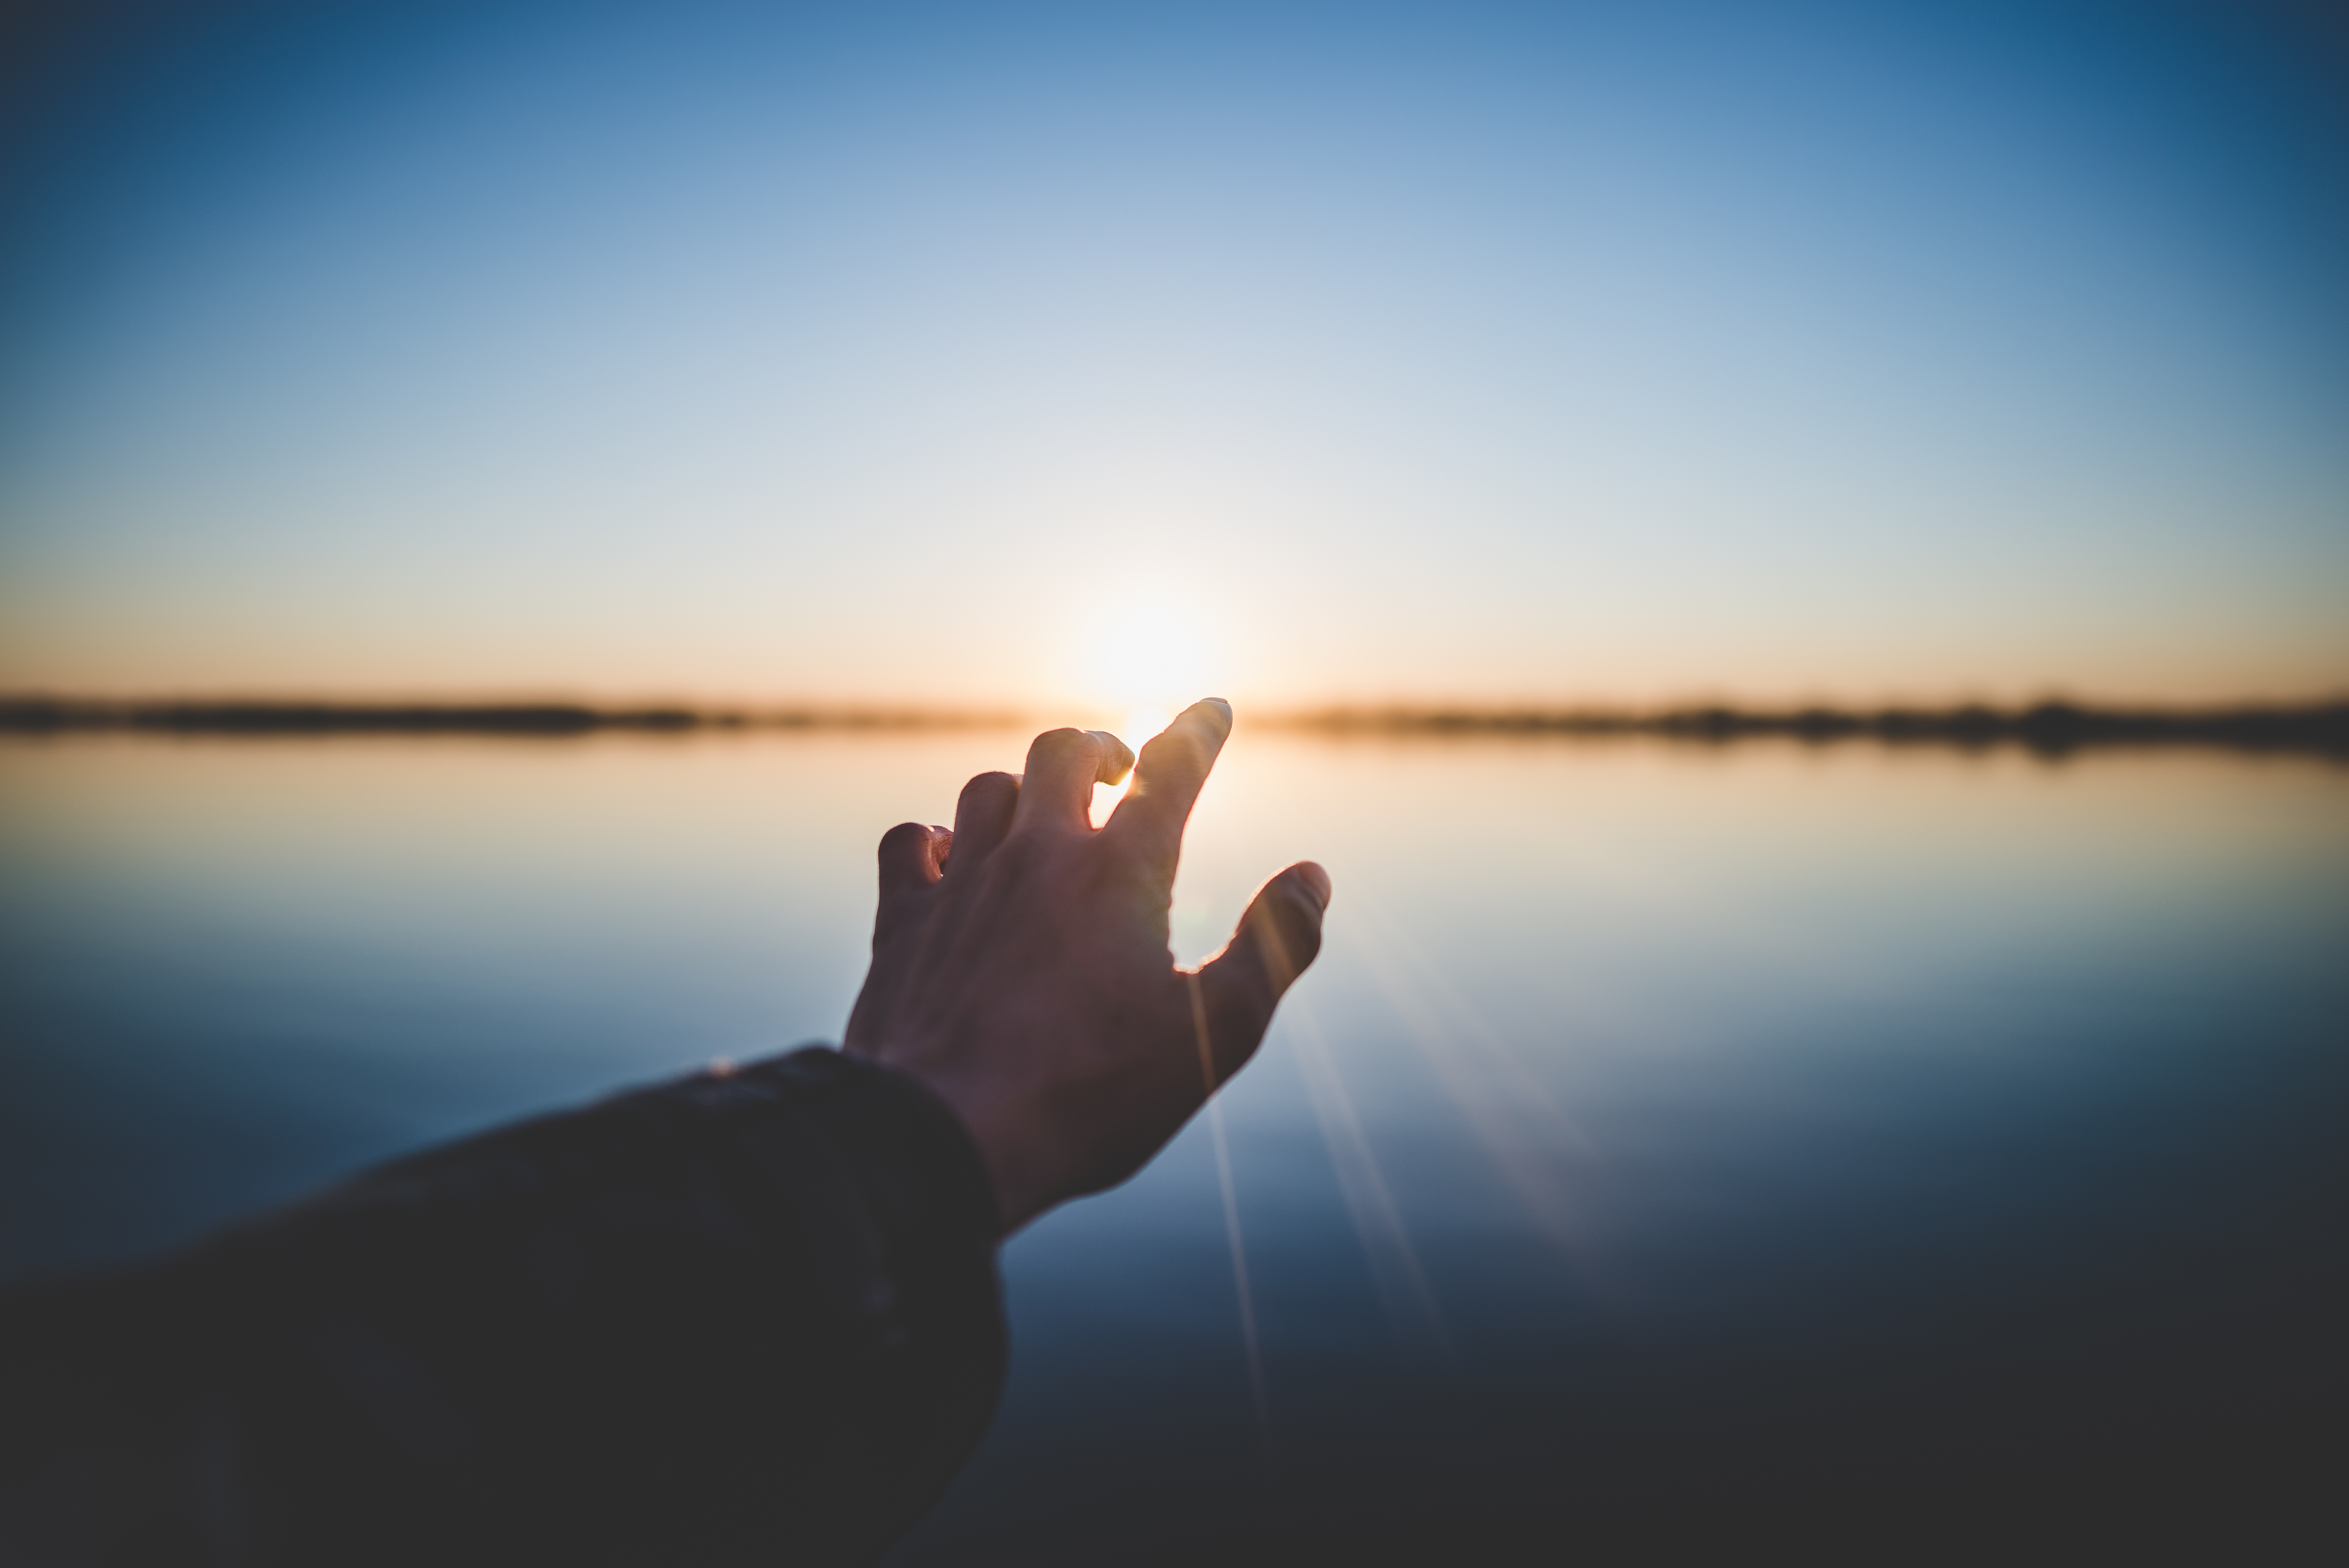
hand, sea, horizon, silhouette, light, cloud, sky, sun, sunrise, sunset, photography, sunlight, morning, adventure, dawn, dusk, finger, reflection, reach, emotion, interaction